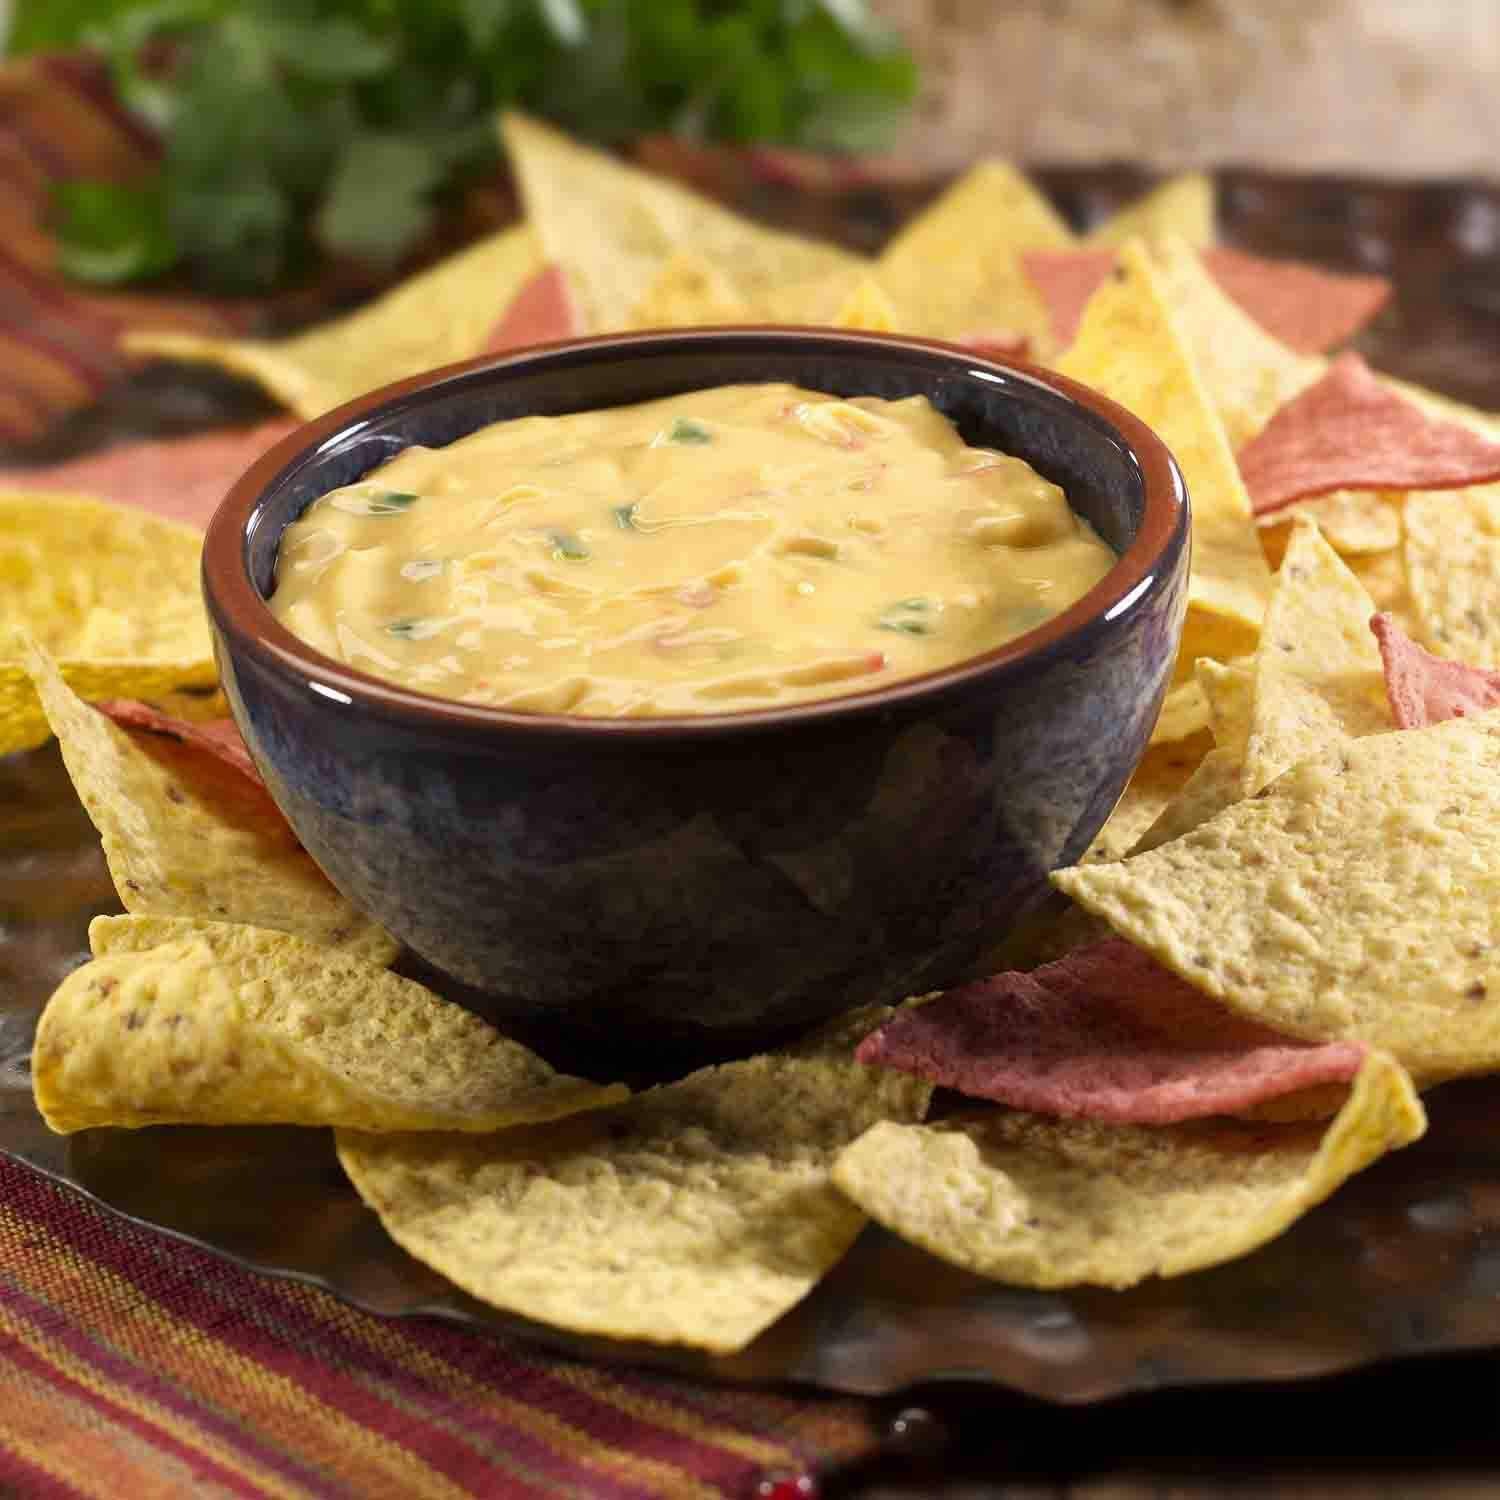
Item Name: Pioneer Nacho Cheese Sauce Mix, 29 Ounce -- 6 per case.
Product Description: Pioneer Nacho Cheese Sauce Mix, 29 Ounce -- 6 per case. Robust nacho cheese flavor and a smooth, creamy texture with a rich yellow color. Jalapeno peppers and just the right spices make this the perfect sauce for nachos or many other Mexican and Southern specialties.
Value: 174.0
Unit: Fl Oz

Price: 97.57